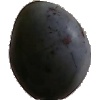
Label: Plum 3